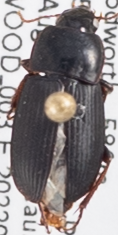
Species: Harpalus opacipennis
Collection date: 2022-08-31
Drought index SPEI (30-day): -1.128
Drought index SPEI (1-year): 1.058
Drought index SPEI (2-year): -0.9